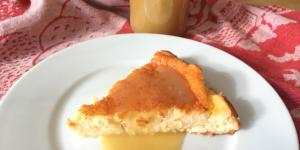
tarta de queso y caramelo salado